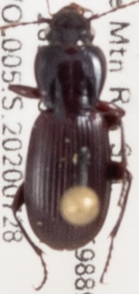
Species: Pterostichus restrictus
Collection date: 2020-07-28
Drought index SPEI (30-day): -1.69
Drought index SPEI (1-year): -1.01
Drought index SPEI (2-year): -0.54